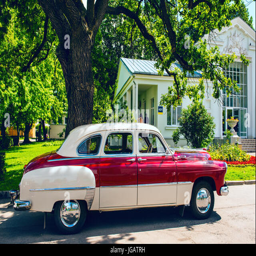
retro car parked near the house